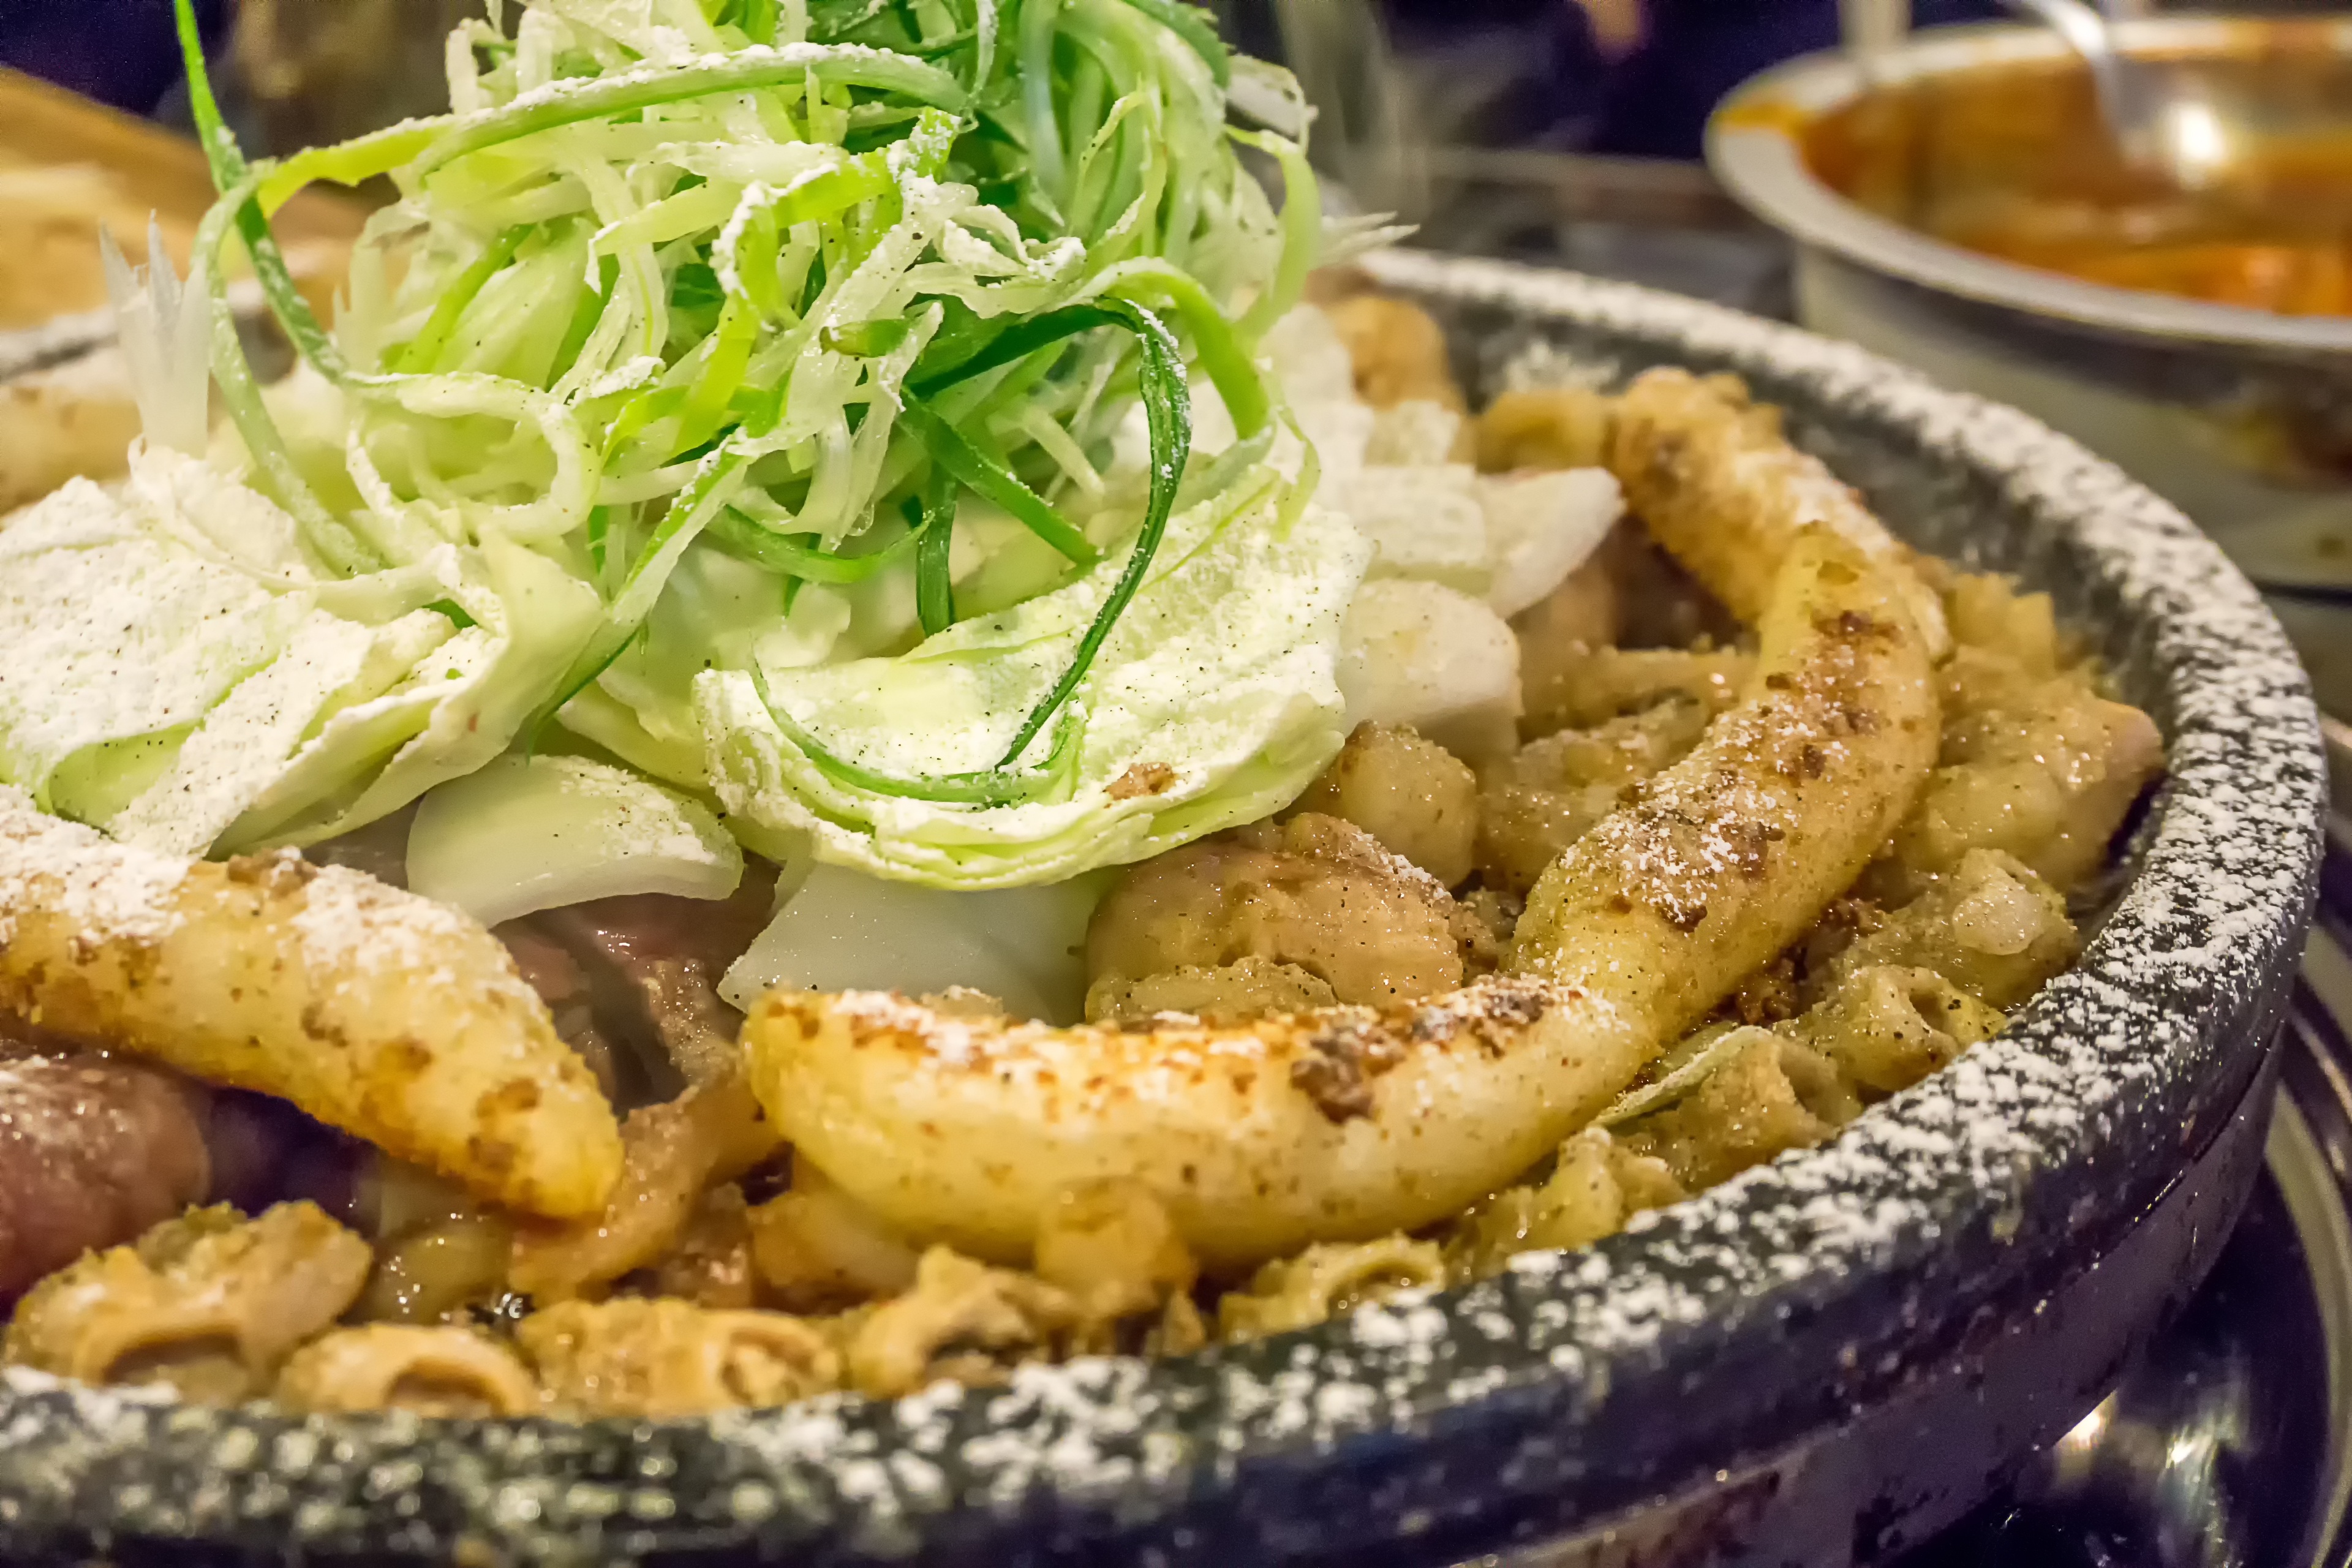
restaurant, dish, meal, food, cooking, produce, vegetable, cuisine, asian food, snacks, vegetarian food, korean, wine side dishes, korean food, gopchang